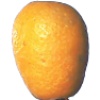
Label: kumquats